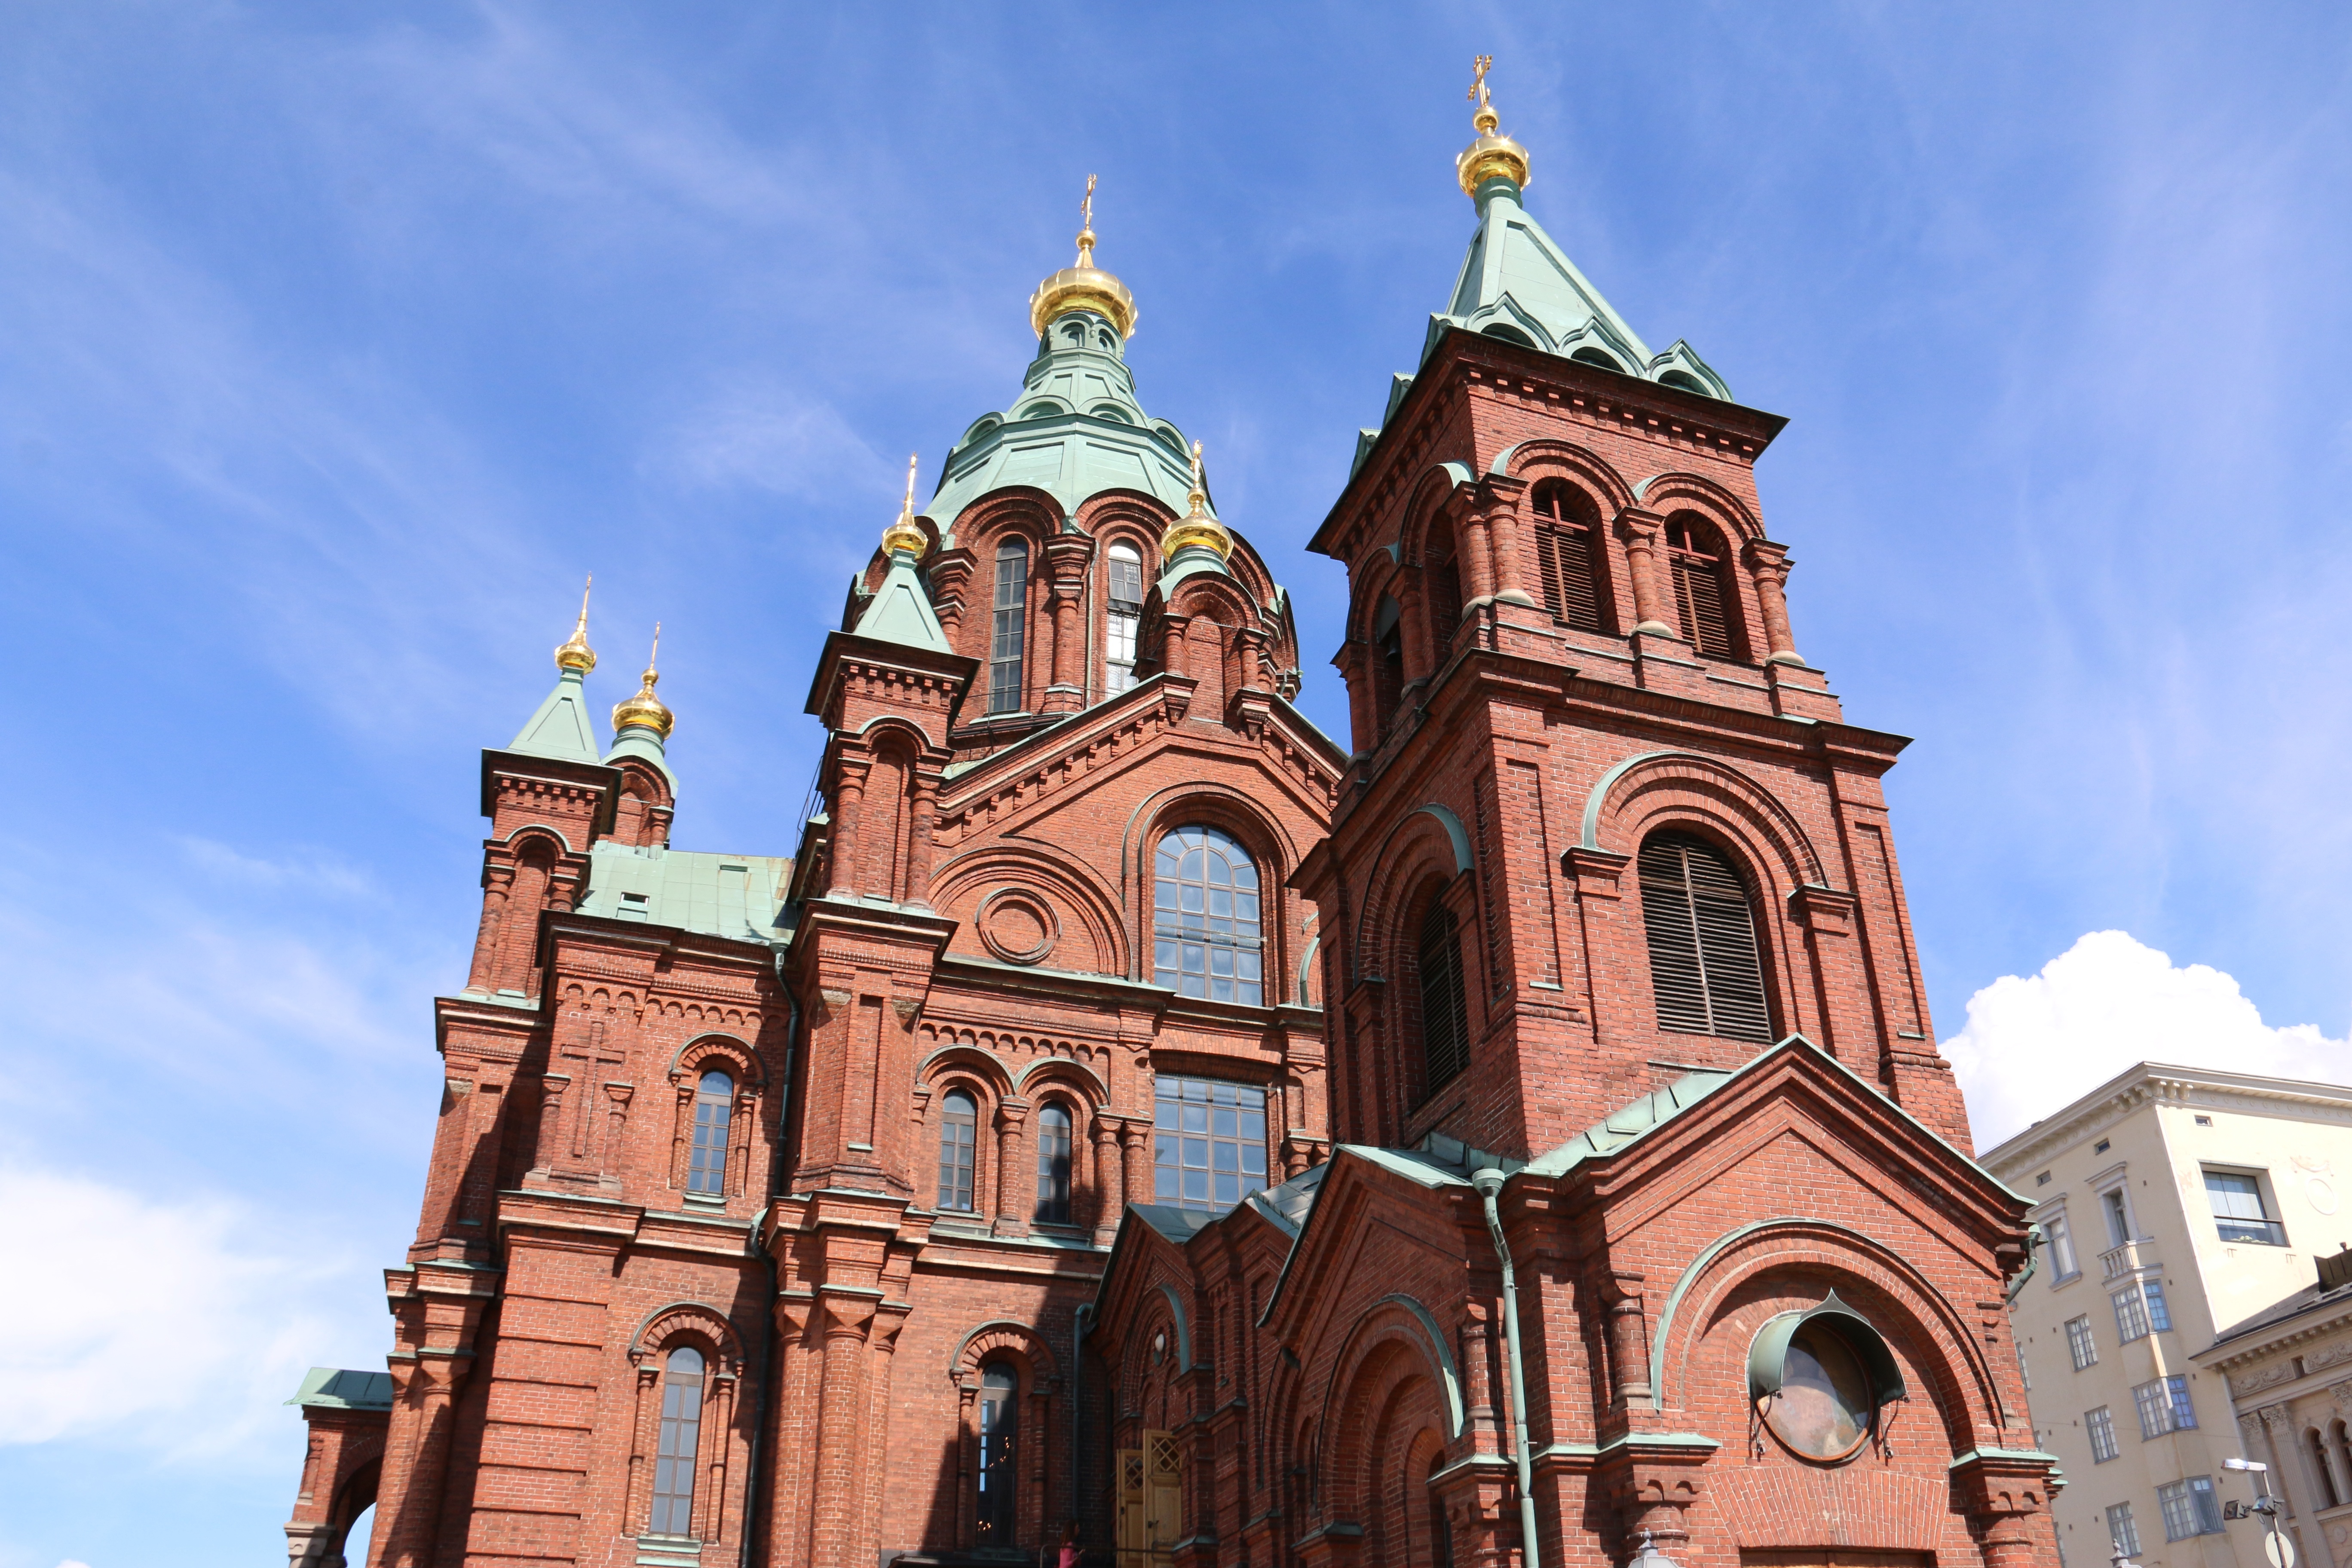
architecture, building, city, europe, tower, landmark, facade, church, cathedral, exterior, historic, place of worship, bell tower, religious, medieval, spire, steeple, sweden, synagogue, culture, history, historical, basilica, baltic, scandinavia, architectural, historic site, byzantine architecture